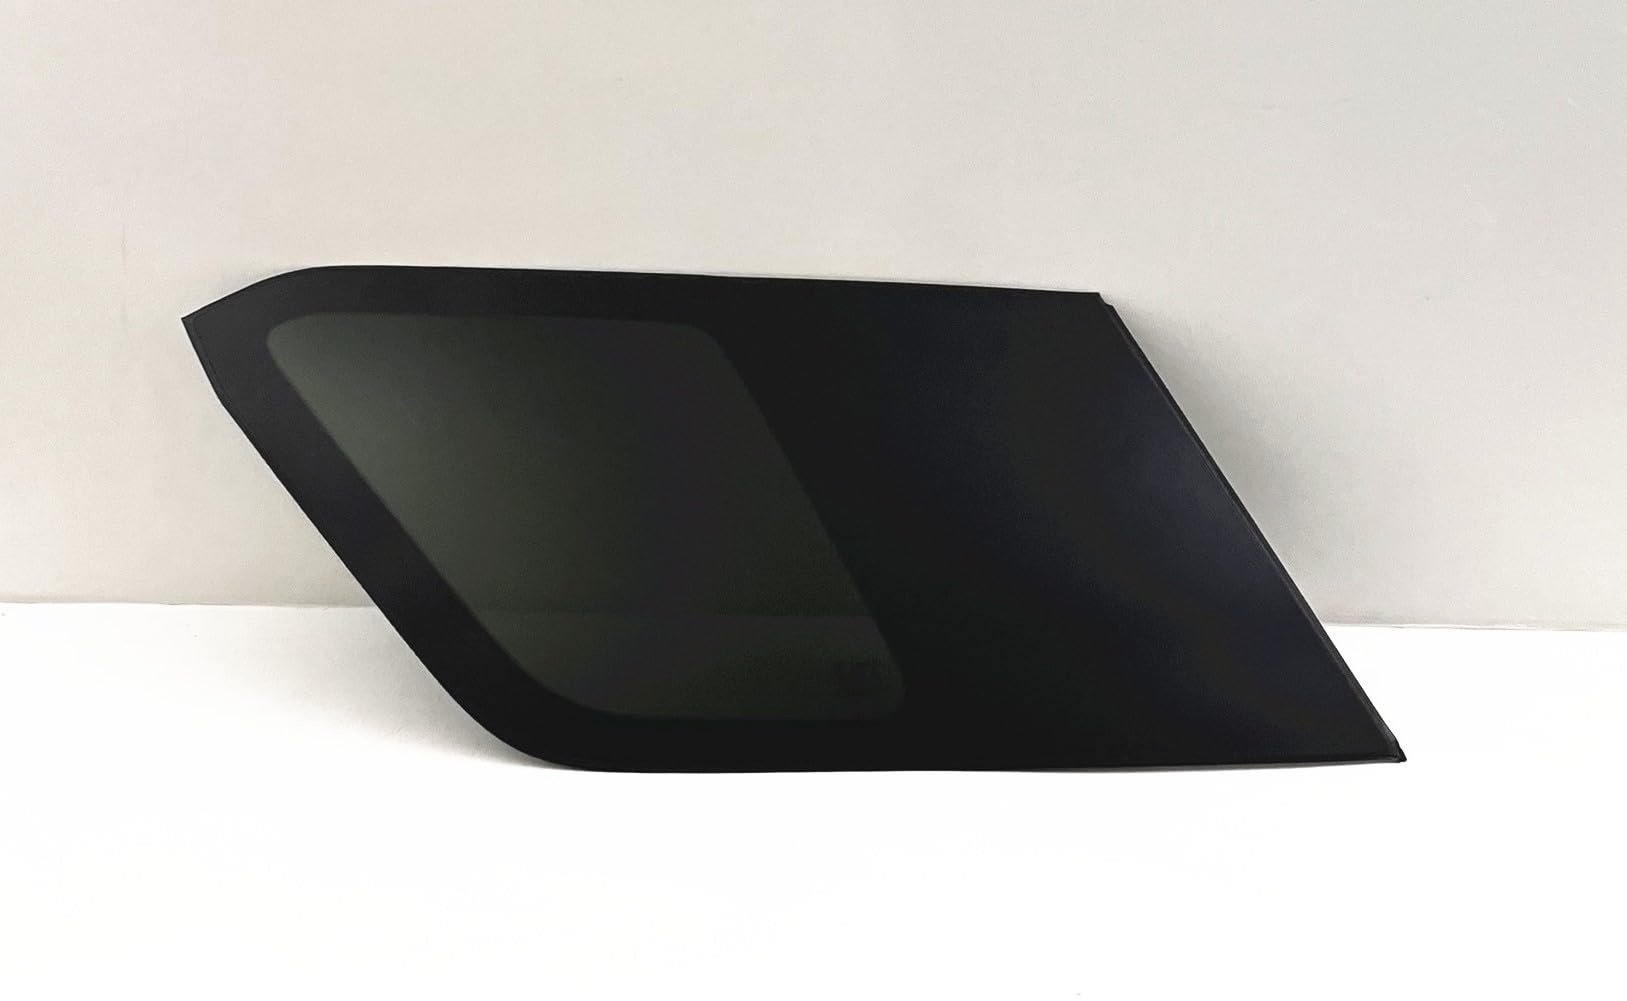
Tempered Driver Left Side Rear Quarter Window Quarter Glass Compatible with Nissan Pathfinder 2022-2024 Models
Tempered Driver Left Side Rear Quarter Window Quarter Glass Compatible with Nissan Pathfinder 2022-2024 Models Compatible Models: 2022-2024 Pathfinder Glass Detail: Tempered Glass, Solar Controlled, Factory Privacy Tinted Glass Location: Left Side, Last Window On The Side FEATURES
Brand: NAGD
Category: Vehicles & Parts > Vehicle Parts & Accessories > Motor Vehicle Parts > Motor Vehicle Window Parts & Accessories > Windows Glass